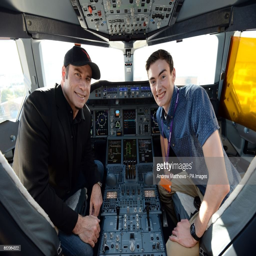
actor sits in the cockpit of airliner with person